Rotor machine

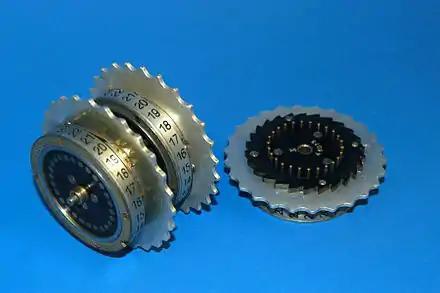
The rotor stack from an Enigma rotor machine. The rotors of this machine contain 26 contacts.

During World War II (WWII), both the Germans and Allies developed additional rotor machines. The Germans used the Lorenz SZ 40/42 and Siemens and Halske T52 machines to encipher teleprinter traffic which used the Baudot code; this traffic was known as Fish to the Allies. The Allies developed the Typex (British) and the SIGABA (American). During the War the Swiss began development on an Enigma improvement which became the NEMA machine which was put into service after World War II. There was even a Japanese developed variant of the Enigma in which the rotors sat horizontally; it was apparently never put into service. The Japanese PURPLE machine was not a rotor machine, being built around electrical stepping switches, but was conceptually similar.